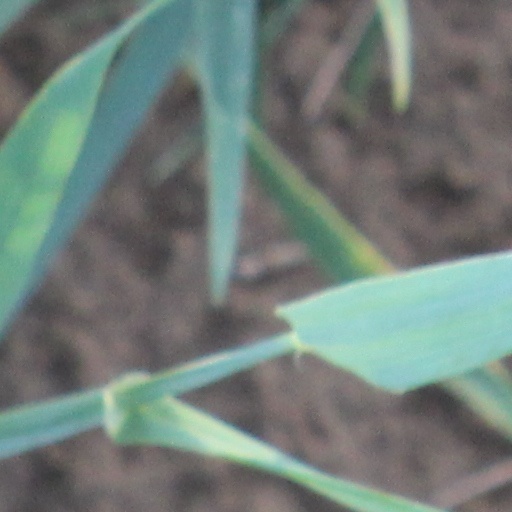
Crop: wheat